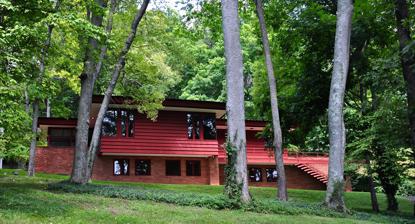
Building: Dr. Richard and Mrs. Margaret Martin House
Country: United States of America
Year built: 1956
Historic house in Tennessee, United States United States historic place Dr. Richard and Mrs Margaret Martin House U.S. National Register of Historic Places The house in 2014 Location 825 Kendall Drive, Nashville, Tennessee Coordinates 36°8′2″N 86°51′53″W / 36.13389°N 86.86472°W / 36.13389; -86.86472 Area 1 acre (0.40 ha) Built 1956 ( 1956 ) Architectural style Modern Movement NRHP reference No. 07000188 Added to NRHP March 22, 2007 The Dr. Richard and Mrs. Margaret Martin House is a historic house in Nashville, Tennessee , U.S.. It was built in 1956 for Dr. Richard Martin and his wife, Margaret. It was designed by architect Robert Bruce Draper. It has been listed on the National Register of Historic Places since March 22, 2007. References